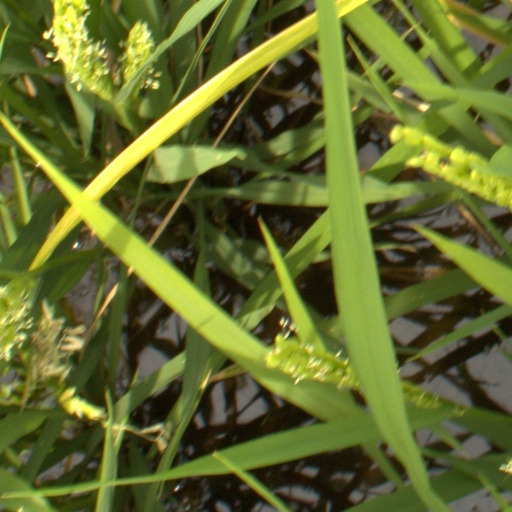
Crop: rice